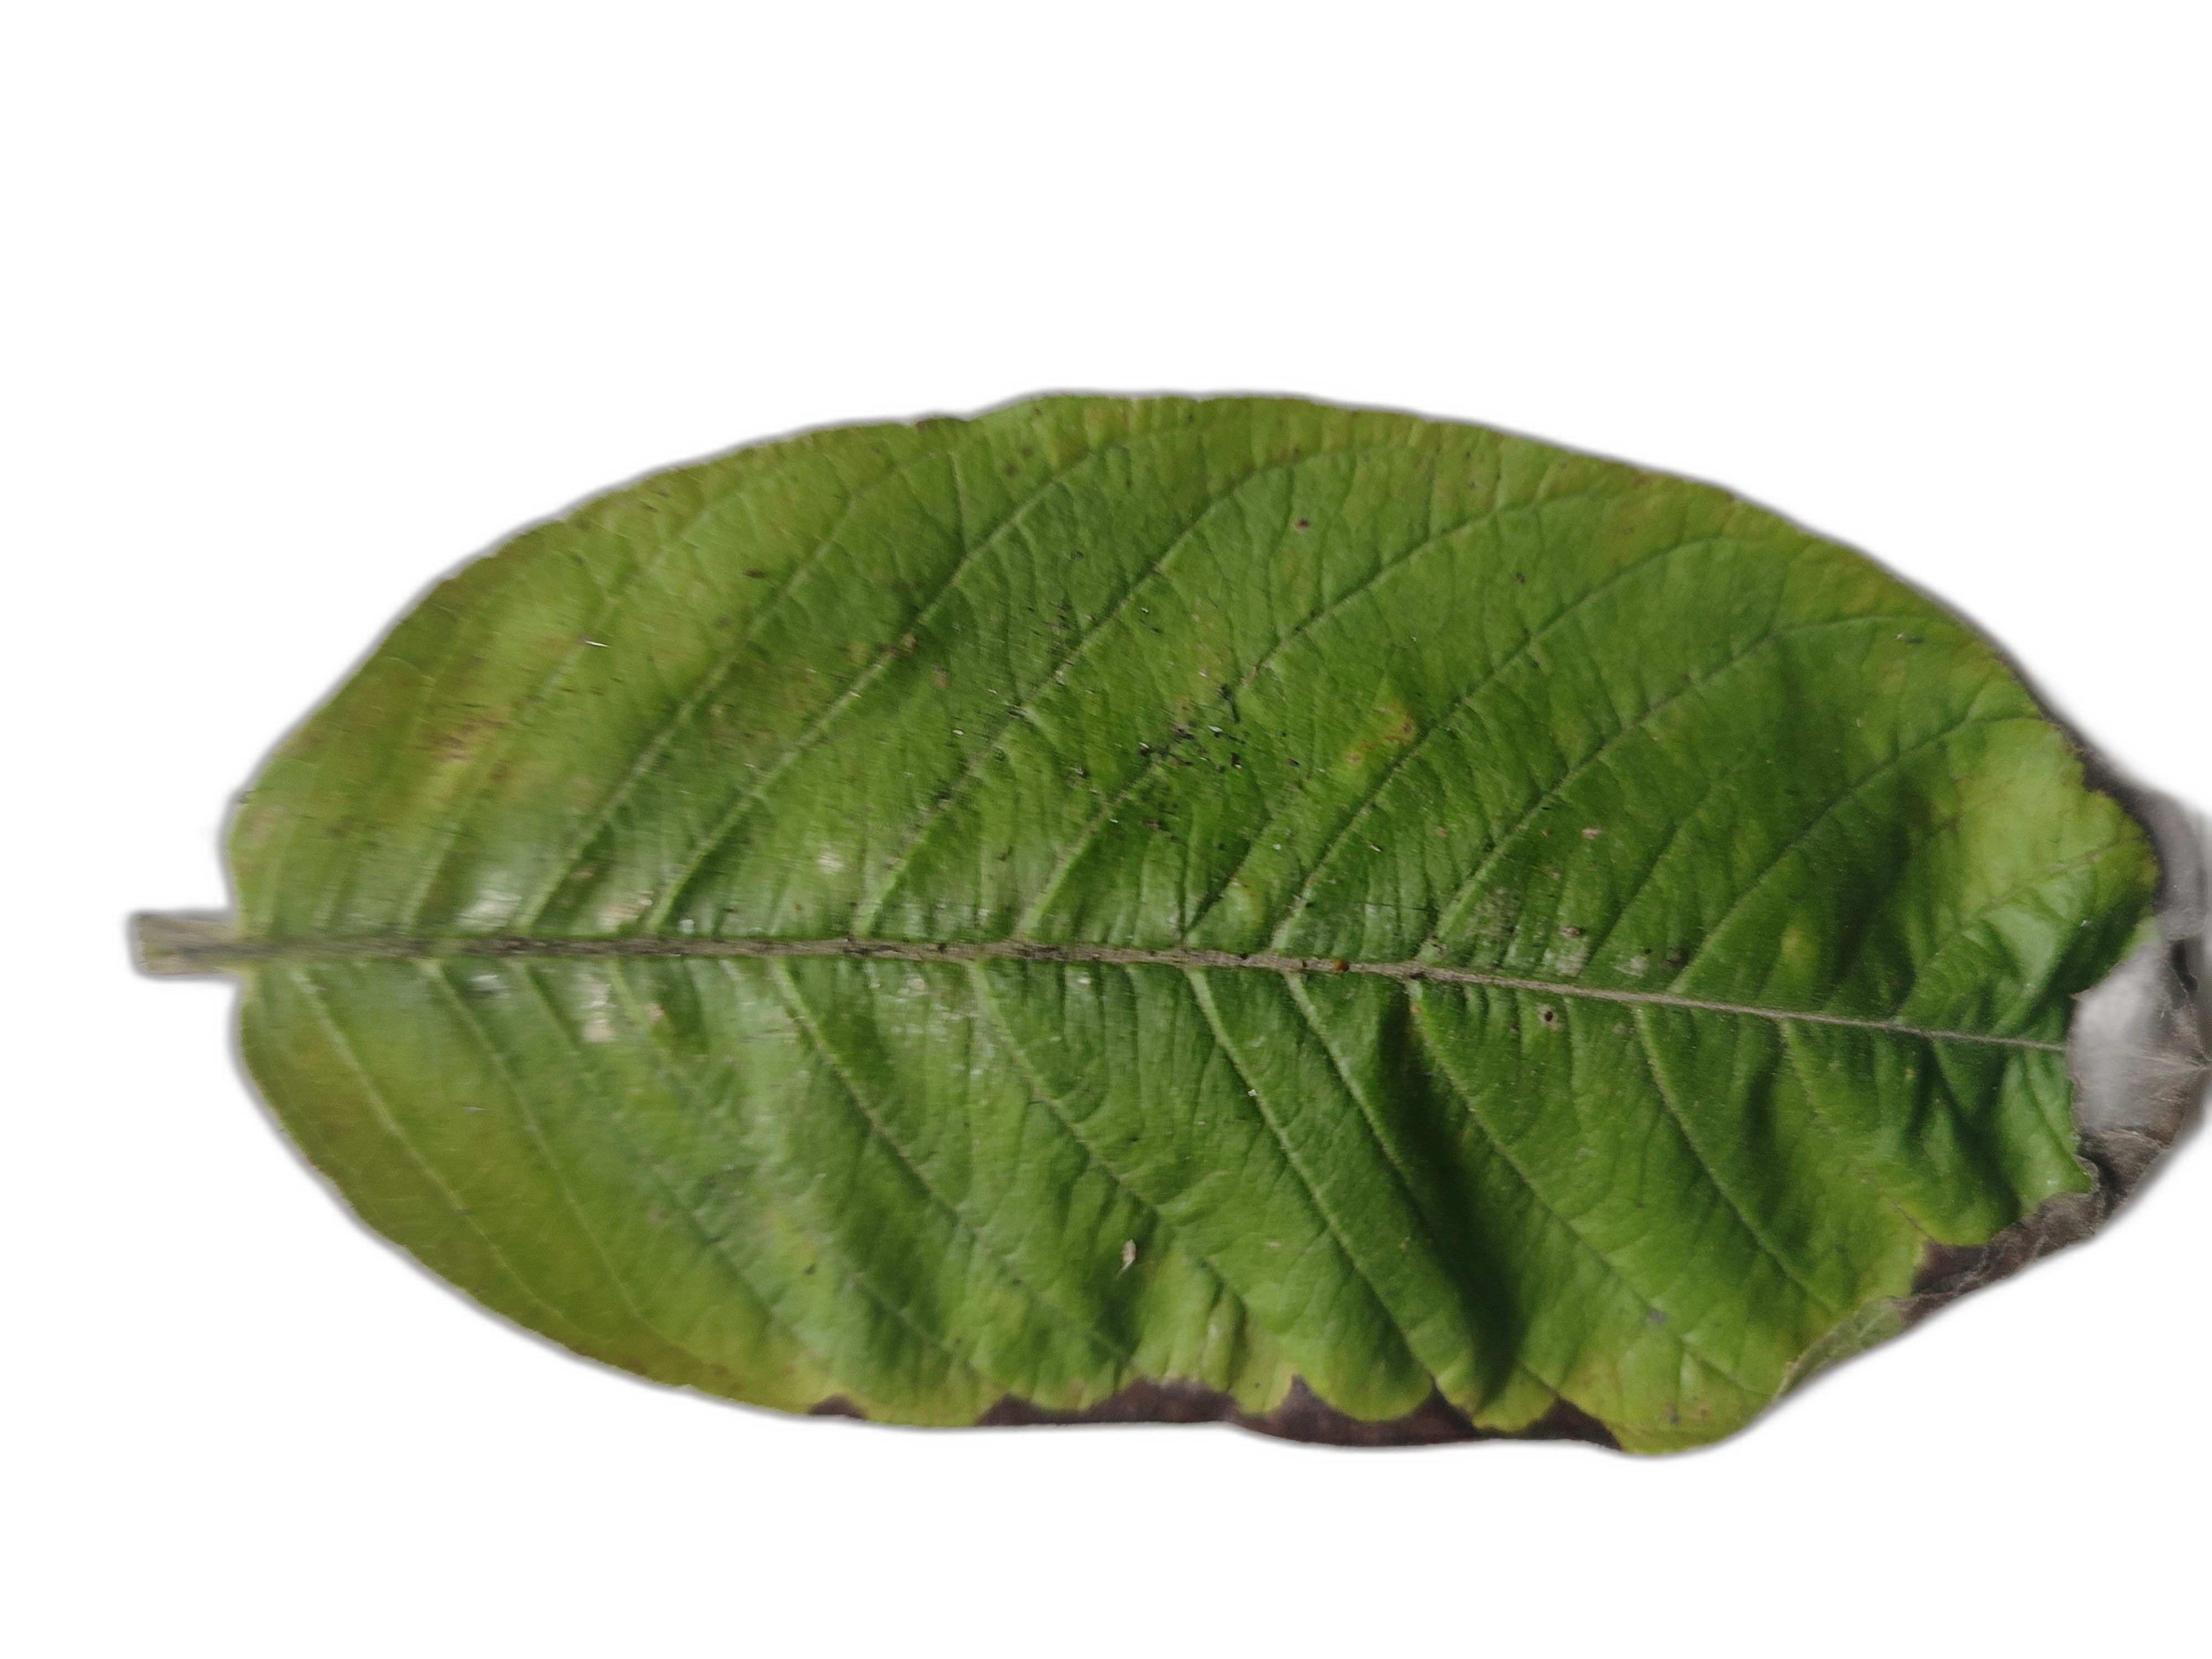
Plant part: leaf
Disease: Canker